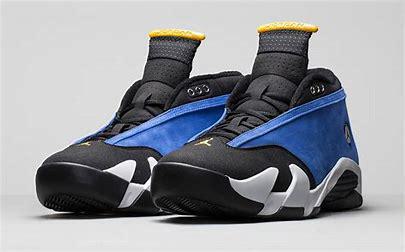
Brand: Jordan
Model: 14 Retro